2016 United States presidential election in New Mexico

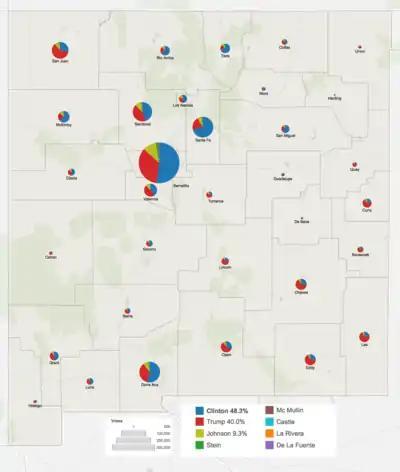
Results by county showing number of votes by size and candidates by color

The 2016 United States presidential election in New Mexico was held on Tuesday, November 8, 2016, as part of the 2016 United States presidential election in which all 50 states plus the District of Columbia participated. New Mexico voters chose electors to represent them in the Electoral College via a popular vote, pitting the Republican Party's nominee, businessman Donald Trump, and running mate Indiana Governor Mike Pence against Democratic Party nominee, former Secretary of State Hillary Clinton, and her running mate Virginia Senator Tim Kaine. New Mexico has five electoral votes in the Electoral College.